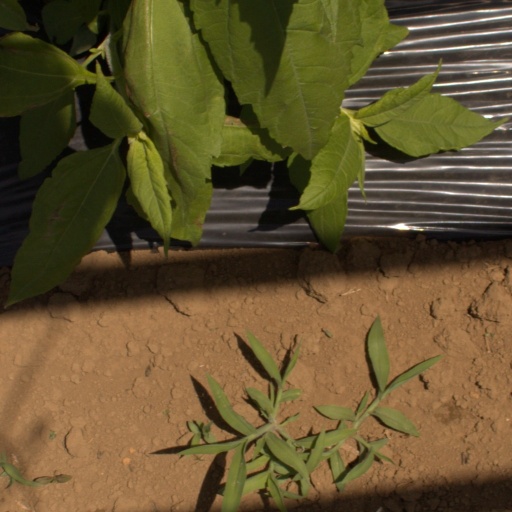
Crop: Jerusalem artichoke